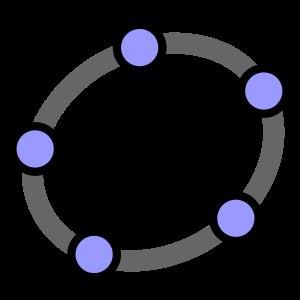
En géométrie, le théorème des cinq points est un énoncé sur les coniques du plan, démontré initialement par Blaise Pascal. Il assure que par cinq points trois à trois non alignés passe une unique conique propre. Ce théorème admet des versions dégénérées, par exemple, avec quatre conditions d'incidence et une de tangence : il existe une unique conique propre passant par quatre points trois à trois non alignés, et tangente en l'un de ces points à une droite prescrite ne contenant aucun des trois autres points ; ou encore, avec trois conditions d'incidence et deux de tangence : il existe une unique conique propre passant par trois points non alignés prescrits, et tangente en chacun des deux premiers points à une droite prescrite qui ne contient qu'un seul des trois points.